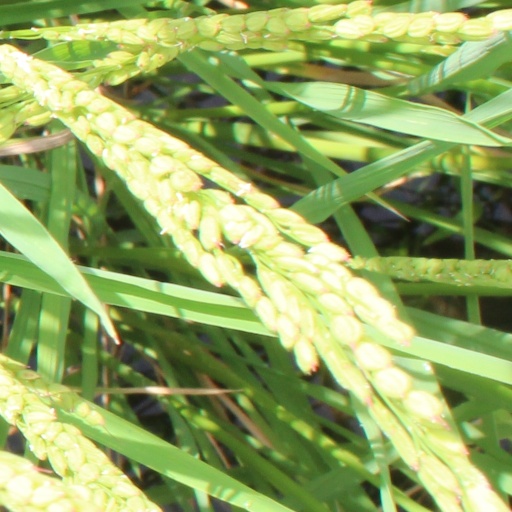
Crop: rice